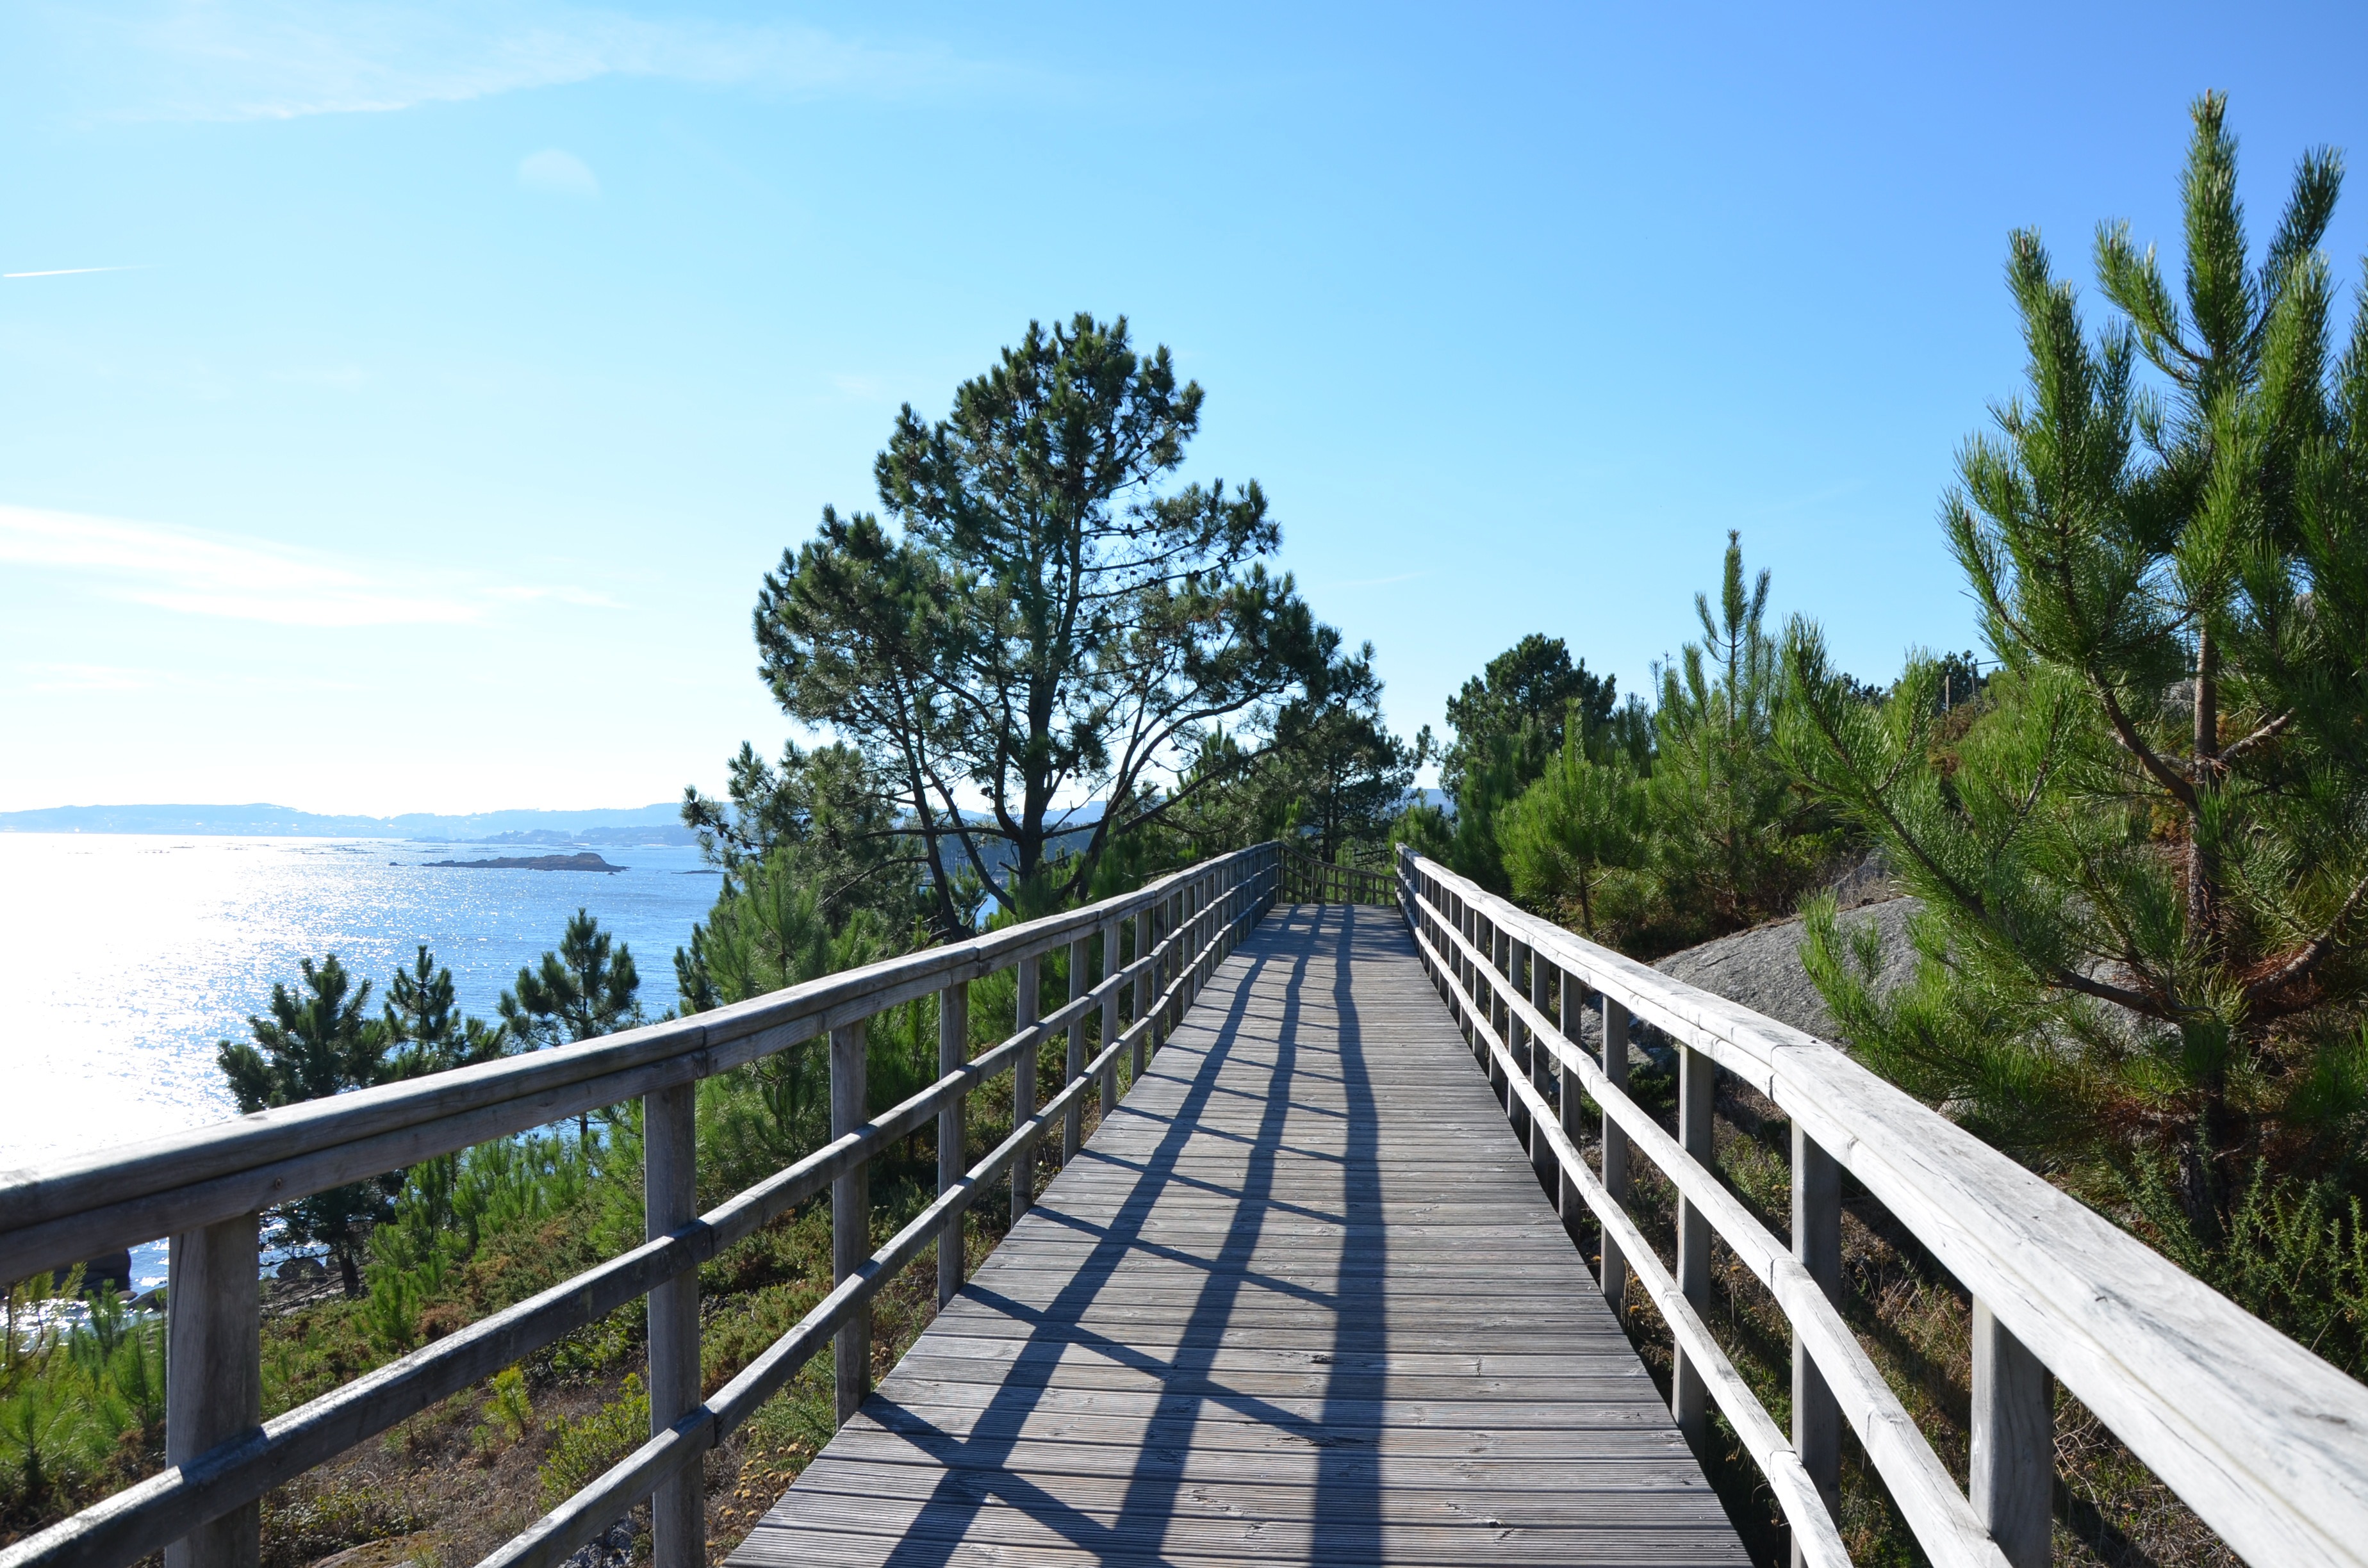
landscape, coast, nature, boardwalk, wood, sun, bridge, view, pier, walkway, summer, vacation, walk, web, blue, relaxation, wide, away, target, nonbuilding structure